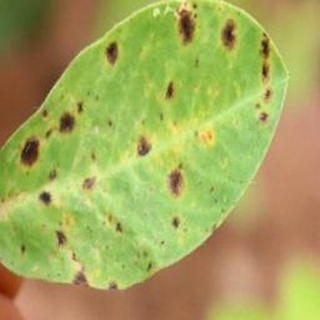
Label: groundnut_late_leaf_spot